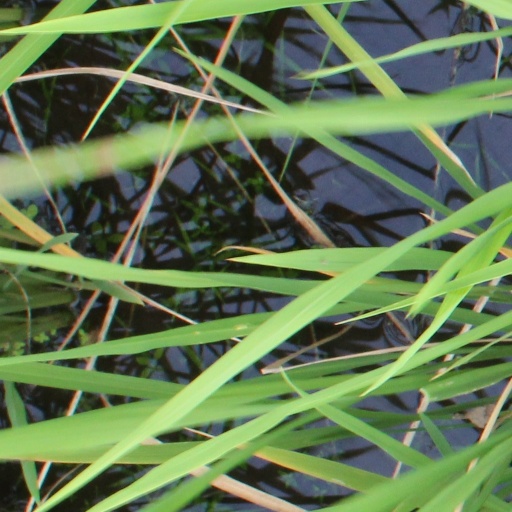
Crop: rice